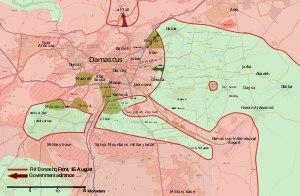
La bataille de la Ghouta orientale se déroule entre 2012 et 2018 pendant la guerre civile syrienne. Elle débute à l'été 2012 après la défaite des rebelles à la bataille de Damas et l'échec de leur offensive visant à prendre le contrôle de la capitale. Les combats se poursuivent alors aux alentours de Damas, dans les quartiers périphériques, les villes et les villages de la Ghouta. En 2013, les rebelles se retrouvent encerclés dans plusieurs poches : la principale se situant à l'est avec la ville de Douma et dans les quartiers de Qaboun, Barzeh et Jobar. Au sud, les insurgés résistent principalement dans les quartiers de Qadam, Beit Sahem et Yalda et dans les villes de Daraya, Yarmouk, Al-Hajar al-Aswad et de Mouadamiyat al-Cham.